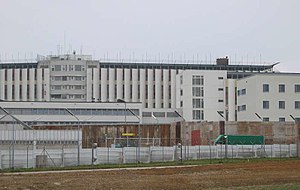
Rote Armee Fraktion / Historie / Den første generation
Stammheim-fængslet
Rote Armee Fraktion var en venstreekstremistisk terrororganisation, som var aktiv i Vesttyskland fra 1970 frem til begyndelsen af 1990'erne. RAF udførte bombeattentater, mordbrande, bankrøveri, bortførelser, gidseltagninger og dræbte talrige højprofilerede tyske politikere, embedsmænd og erhvervsledere i tillæg til et stort antal politimænd, sikkerhedsvagter og privatchauffører, noget som førte til national krise efterår 1977.